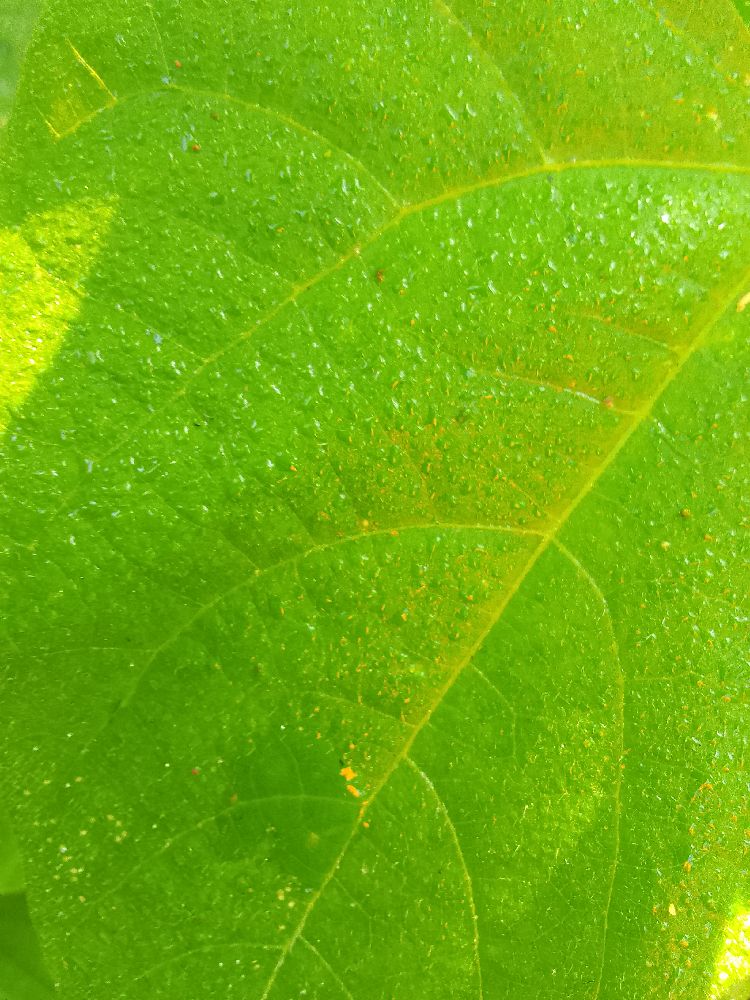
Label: healthy